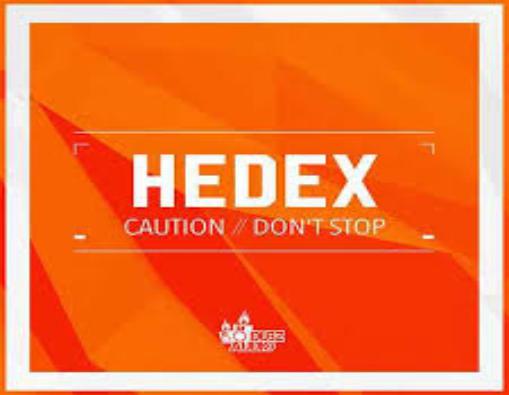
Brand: Hedex
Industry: Others